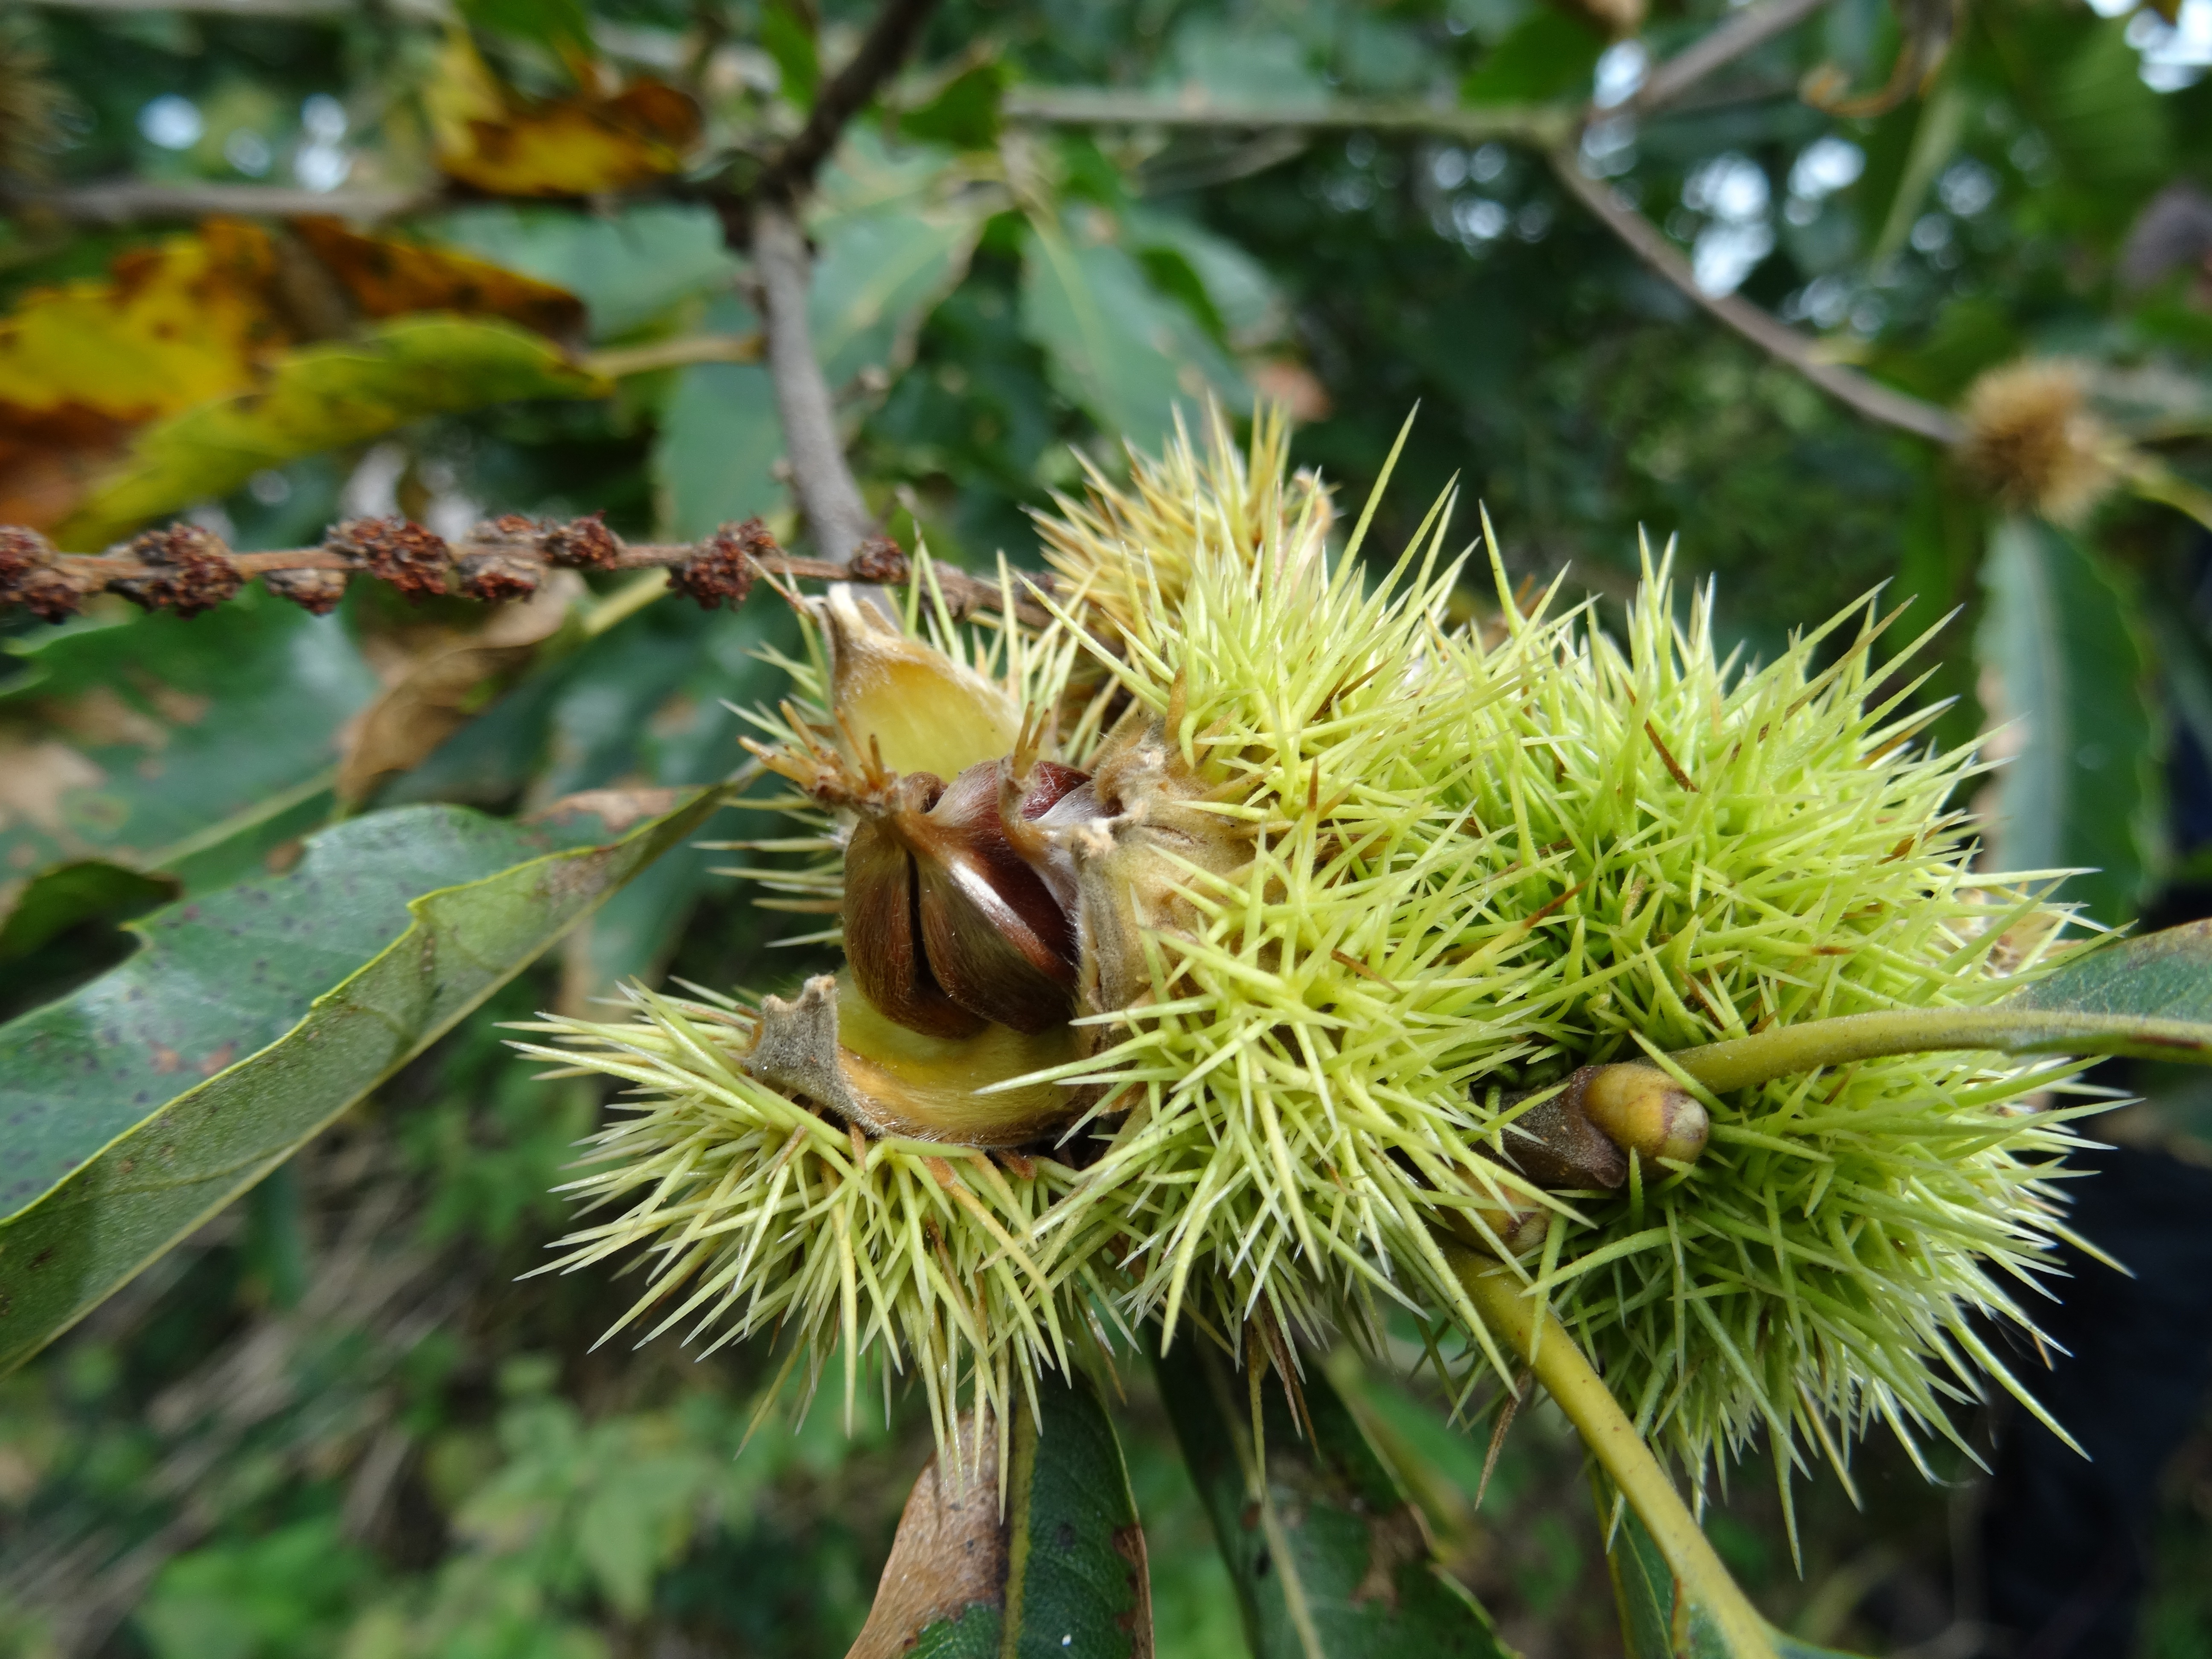
tree, branch, plant, fruit, flower, food, produce, botany, flora, chestnut, macro photography, flowering plant, garden 20 year old chestnut tree, garden jungle, sports shell, little chestnuts, woody plant, land plant, thorns spines and prickles, arecales, nuts seeds